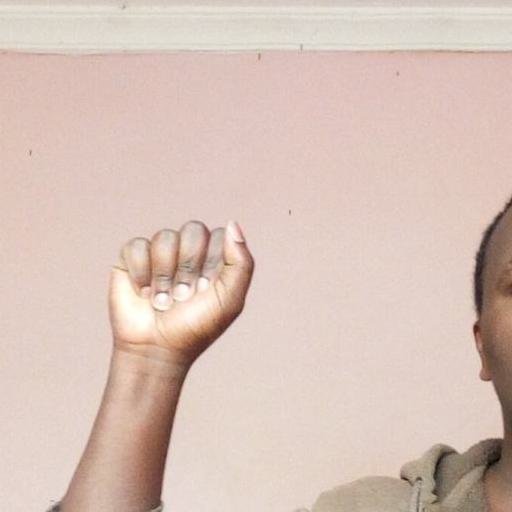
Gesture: fist